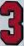
Number: 3